Daniel Leonard

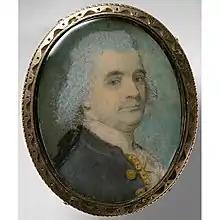
Daniel Leonard Portrait

Daniel Leonard (May 18, 1740 – June 27, 1829) was a lawyer from colonial Massachusetts and a Loyalist in the American Revolution.